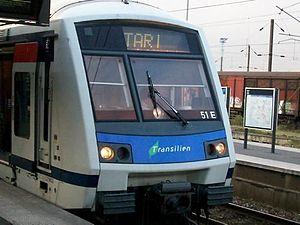
La ligne E du RER d'Île-de-France, officiellement dénommée Eole ou plus souvent RER E, est une ligne du réseau express régional d'Île-de-France qui dessert l'est de l'agglomération parisienne selon un axe est-ouest. Elle relie Haussmann - Saint-Lazare, à l'ouest, au cœur de Paris, à Chelles - Gournay et Tournan, à l'est.